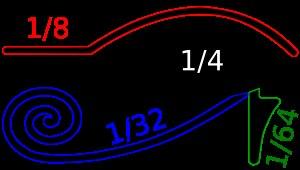
La science est l'ensemble des connaissances et études d'une valeur universelle, caractérisées par un objet et une méthode fondée sur des observations objectives vérifiables et des raisonnements rigoureux. On la divise communément en différents domaines qualifiés de sciences.
Les mathématiques en Égypte antique étaient fondées sur un système décimal. Chaque puissance de dix était représentée par un hiéroglyphe particulier. Le zéro était inconnu. Toutes les opérations étaient ramenées à des additions. Pour exprimer des valeurs inférieures à leur étalon, les Égyptiens utilisaient un système simple de fractions unitaires.